Ken Ribet

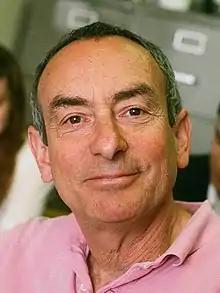
Kenneth A. Ribet in 2013

Kenneth Alan Ribet (born June 28, 1948) is an American mathematician working in algebraic number theory and algebraic geometry. He is known for the Herbrand–Ribet theorem and Ribet's theorem, which were key ingredients in the proof of Fermat's Last Theorem, as well as for his service as President of the American Mathematical Society from 2017 to 2019. He is currently a professor of mathematics at the University of California, Berkeley.